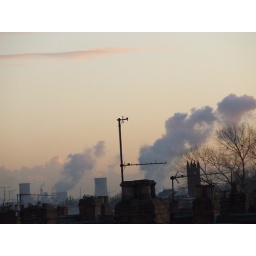
Over the roof tops from the office window on a freezing cold morning in Middlesbrough